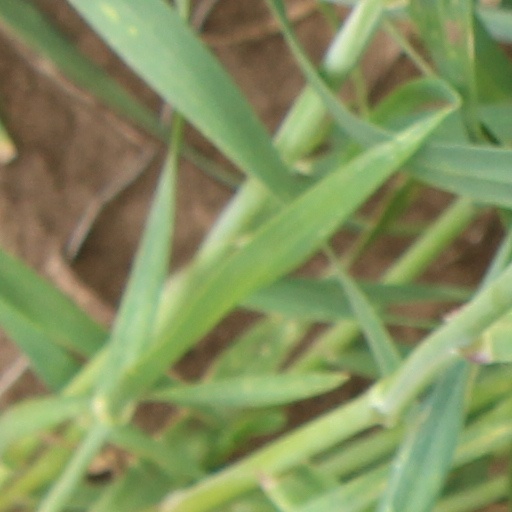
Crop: wheat